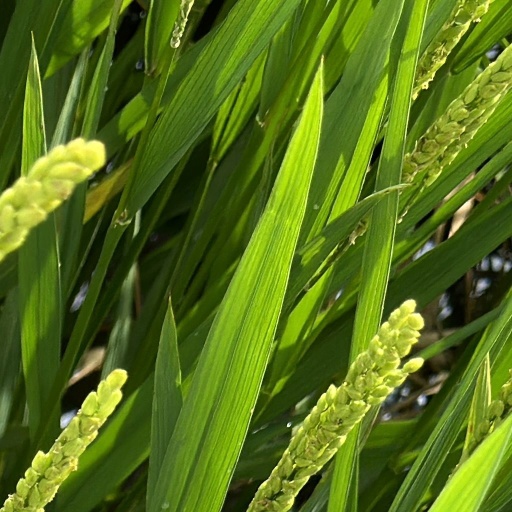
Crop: rice